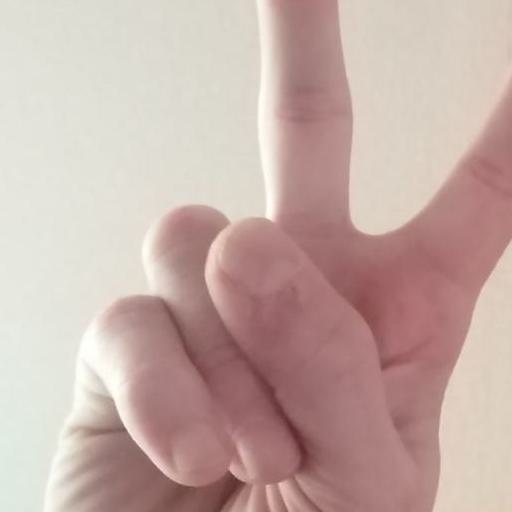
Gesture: peace